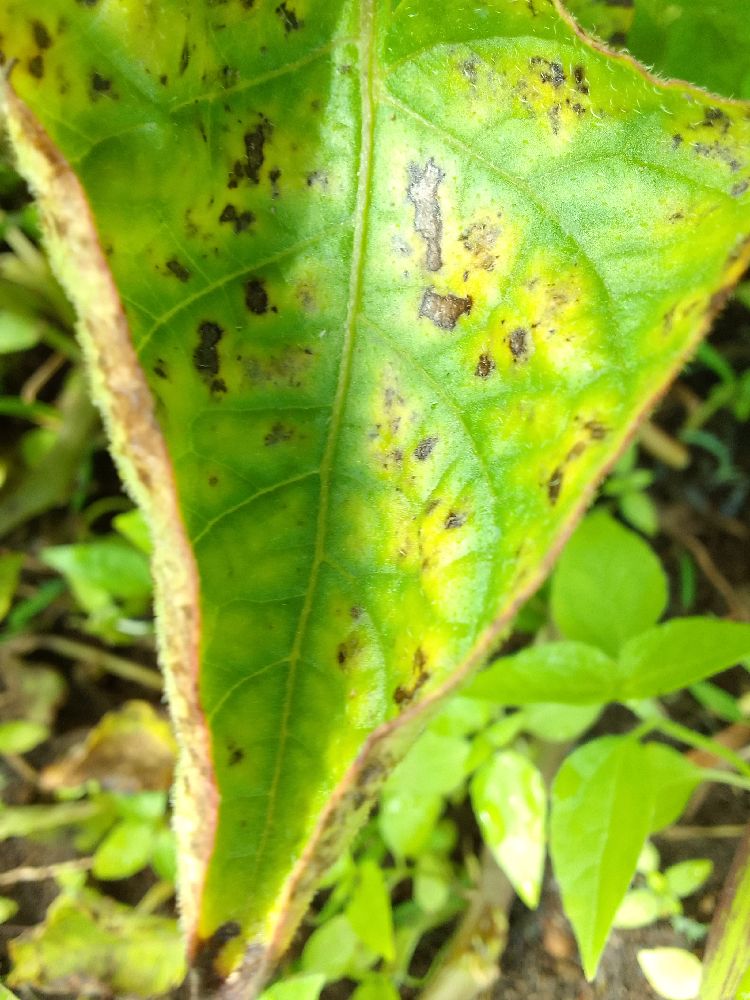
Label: Early blight